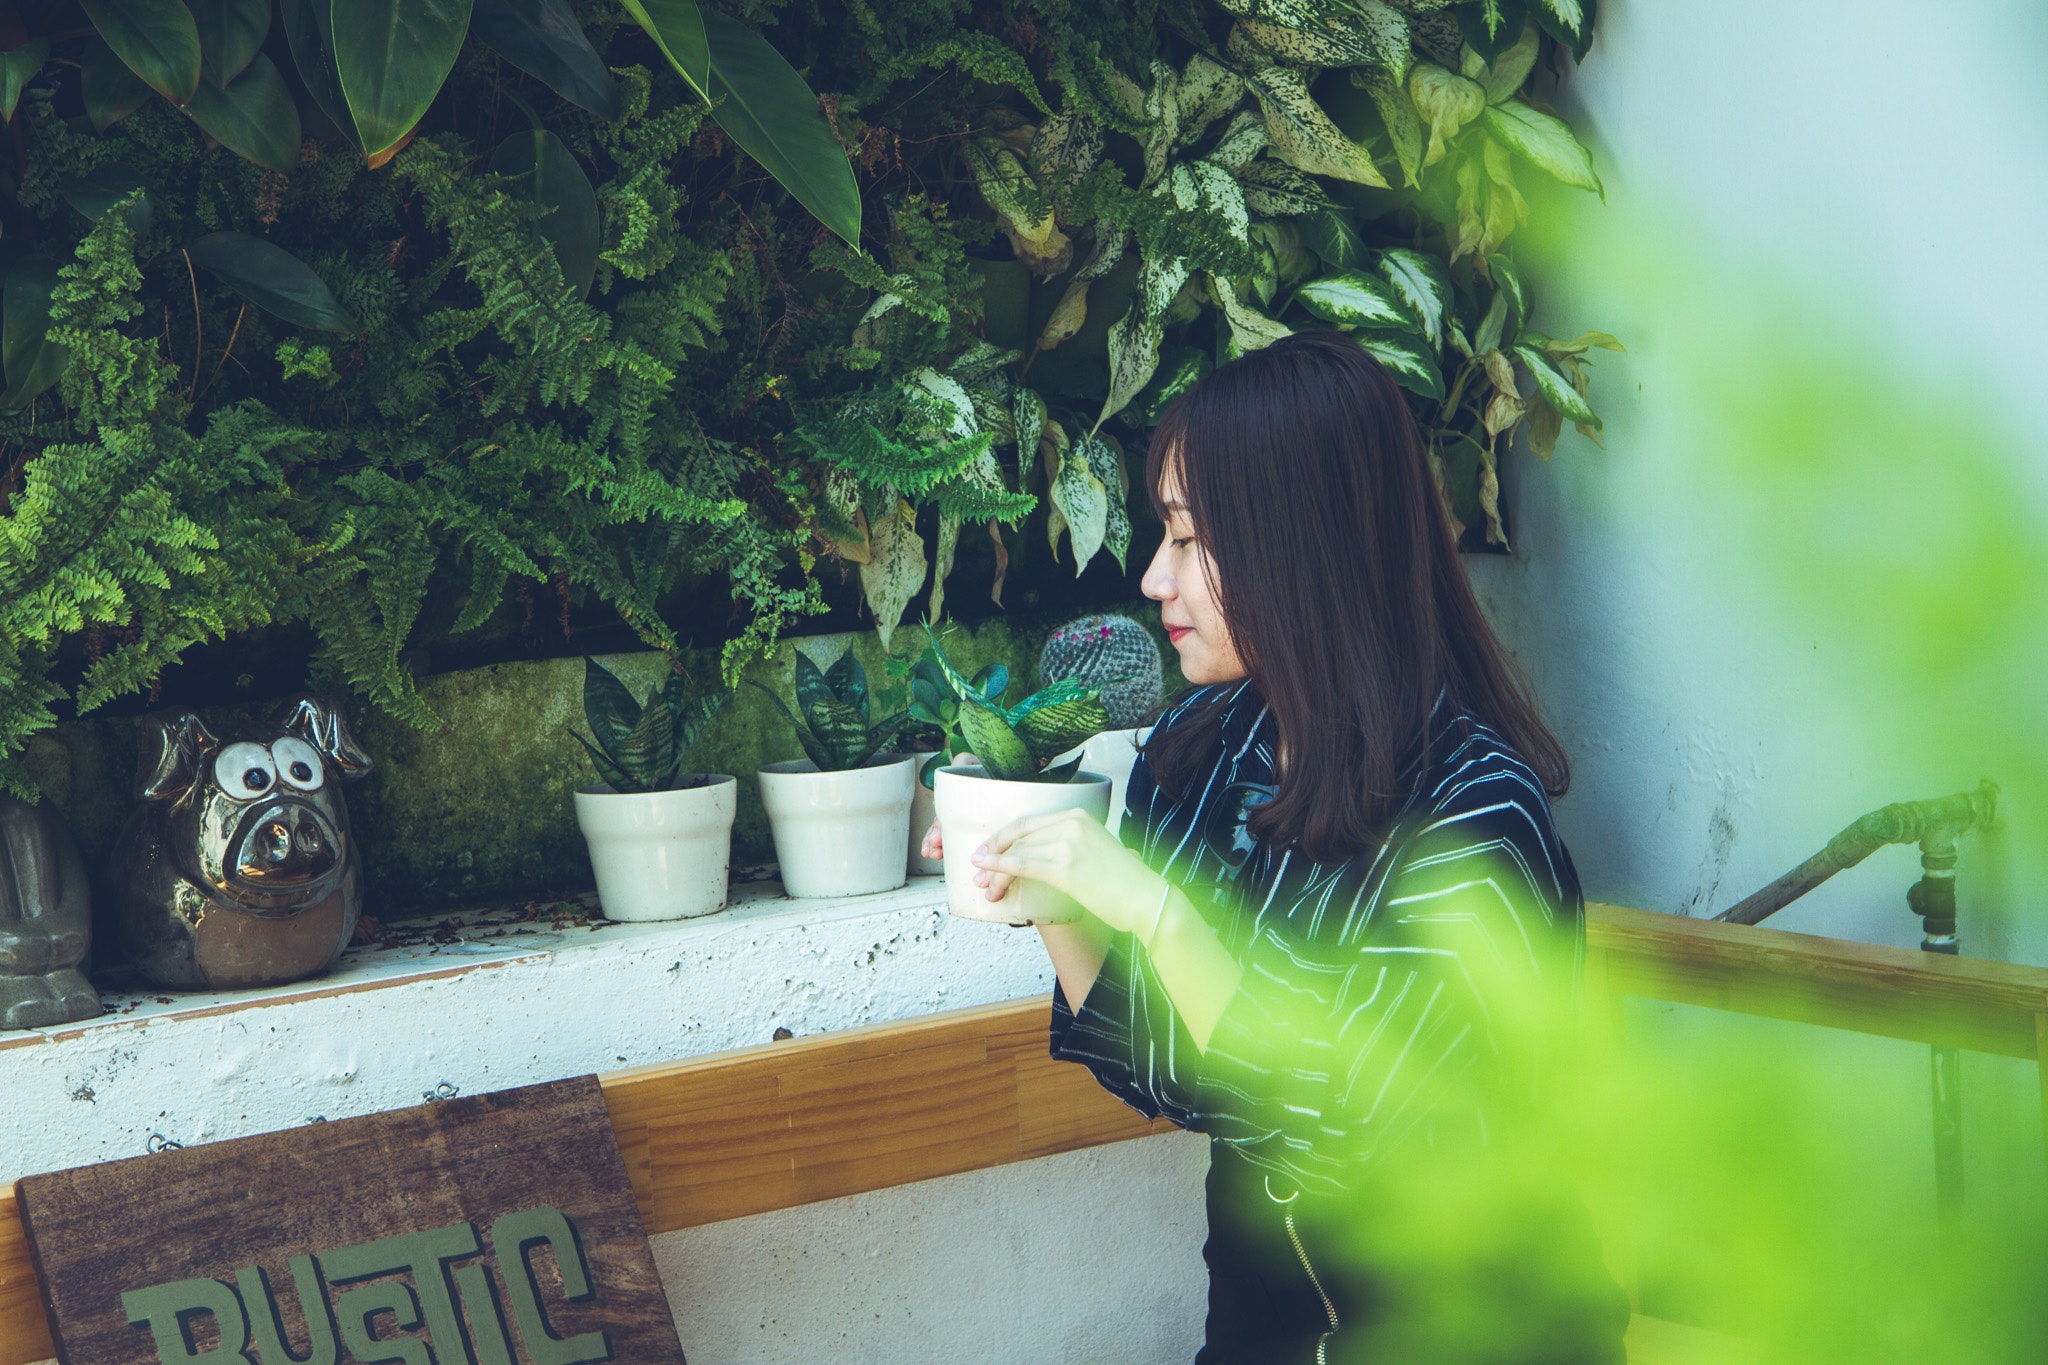
green, beauty, black hair, tree, long hair, photography, plant